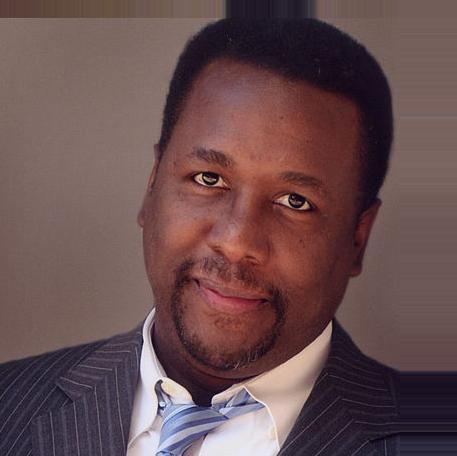
Age: 40